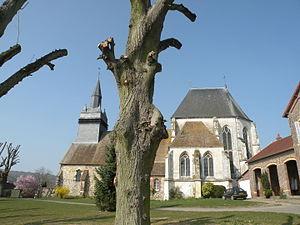
Église Saint-Denis d'Hodenc-en-Bray
L'église Saint-Denis est une église catholique paroissiale située à Hodenc-en-Bray, en France. Les fonts baptismaux du XIᵉ siècle attestent l'existence d'une église au même emplacement, avant que la nef actuelle ne soit construite au milieu du XIVᵉ siècle. C'est un vaisseau unique sans caractère, recouverte d'une intéressante charpente lambrissée comportant des éléments de décoration taillés et peints. L'église est surtout réputée pour son haut chœur gothique flamboyant du premier quart du XVIᵉ siècle, édifié sous l'impulsion de la famille de Montceaux, seigneurs d'Hodenc-en-Bray à partir de 1481. Le chœur est d'un style à la fois sobre et élégant, très lumineux, et de dimensions généreuses par rapport à la faible importance du village. Malgré son intérêt pour l'histoire de l'architecture, l'église n'est classée monument historique qu'en 1995, et son histoire reste en grande partie dans l'ombre. Elle est affiliée à la paroisse de La Trinité en Bray du pays de Bray.